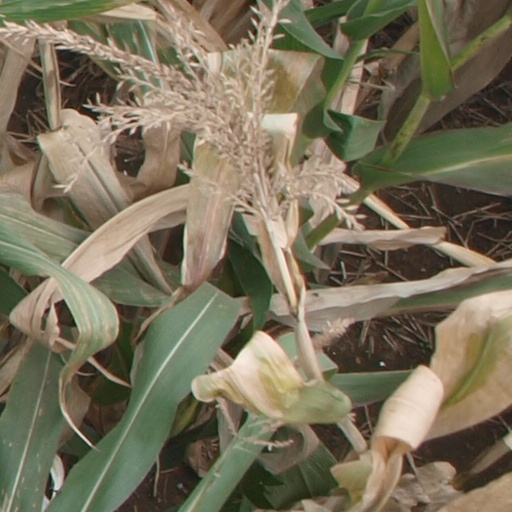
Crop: maize; corn